Buster Posey

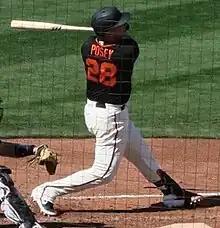
Posey batting with the Giants during spring training in 2020

Eligible for salary arbitration for the first time, Posey signed a one-year, $8 million contract with the Giants prior to spring training in 2013. On March 29, Posey agreed to an eight-year contract extension worth $167 million, said by the Giants to be the most lucrative in franchise history. The contract wiped out three arbitration years and five years of free agency for Posey, locking in his services through the 2021 season with a club option for 2022. The agreement was the second largest in major league history for a catcher, exceeded only by that of Joe Mauer in 2010 with the Minnesota Twins.